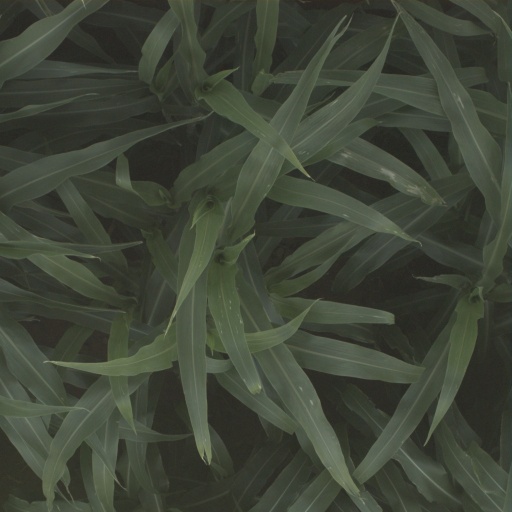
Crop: sorghum